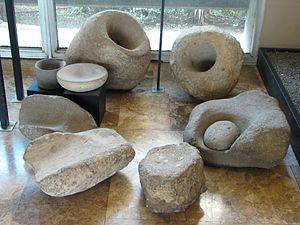
Le XIIᵉ millénaire av. J.-C. couvre la période allant de l’an 12 000 av. J.-C. à l’an 11 001 av. J.-C. compris.